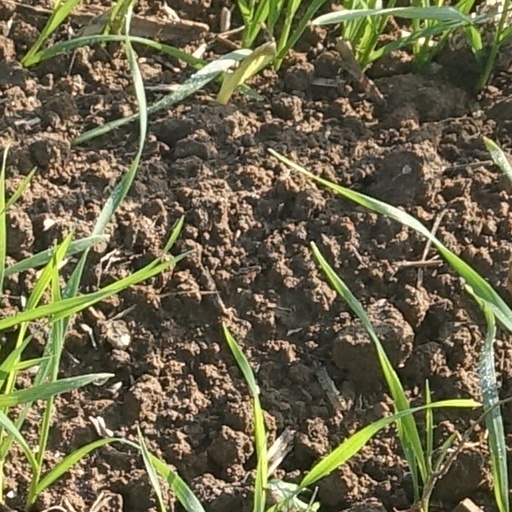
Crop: wheat